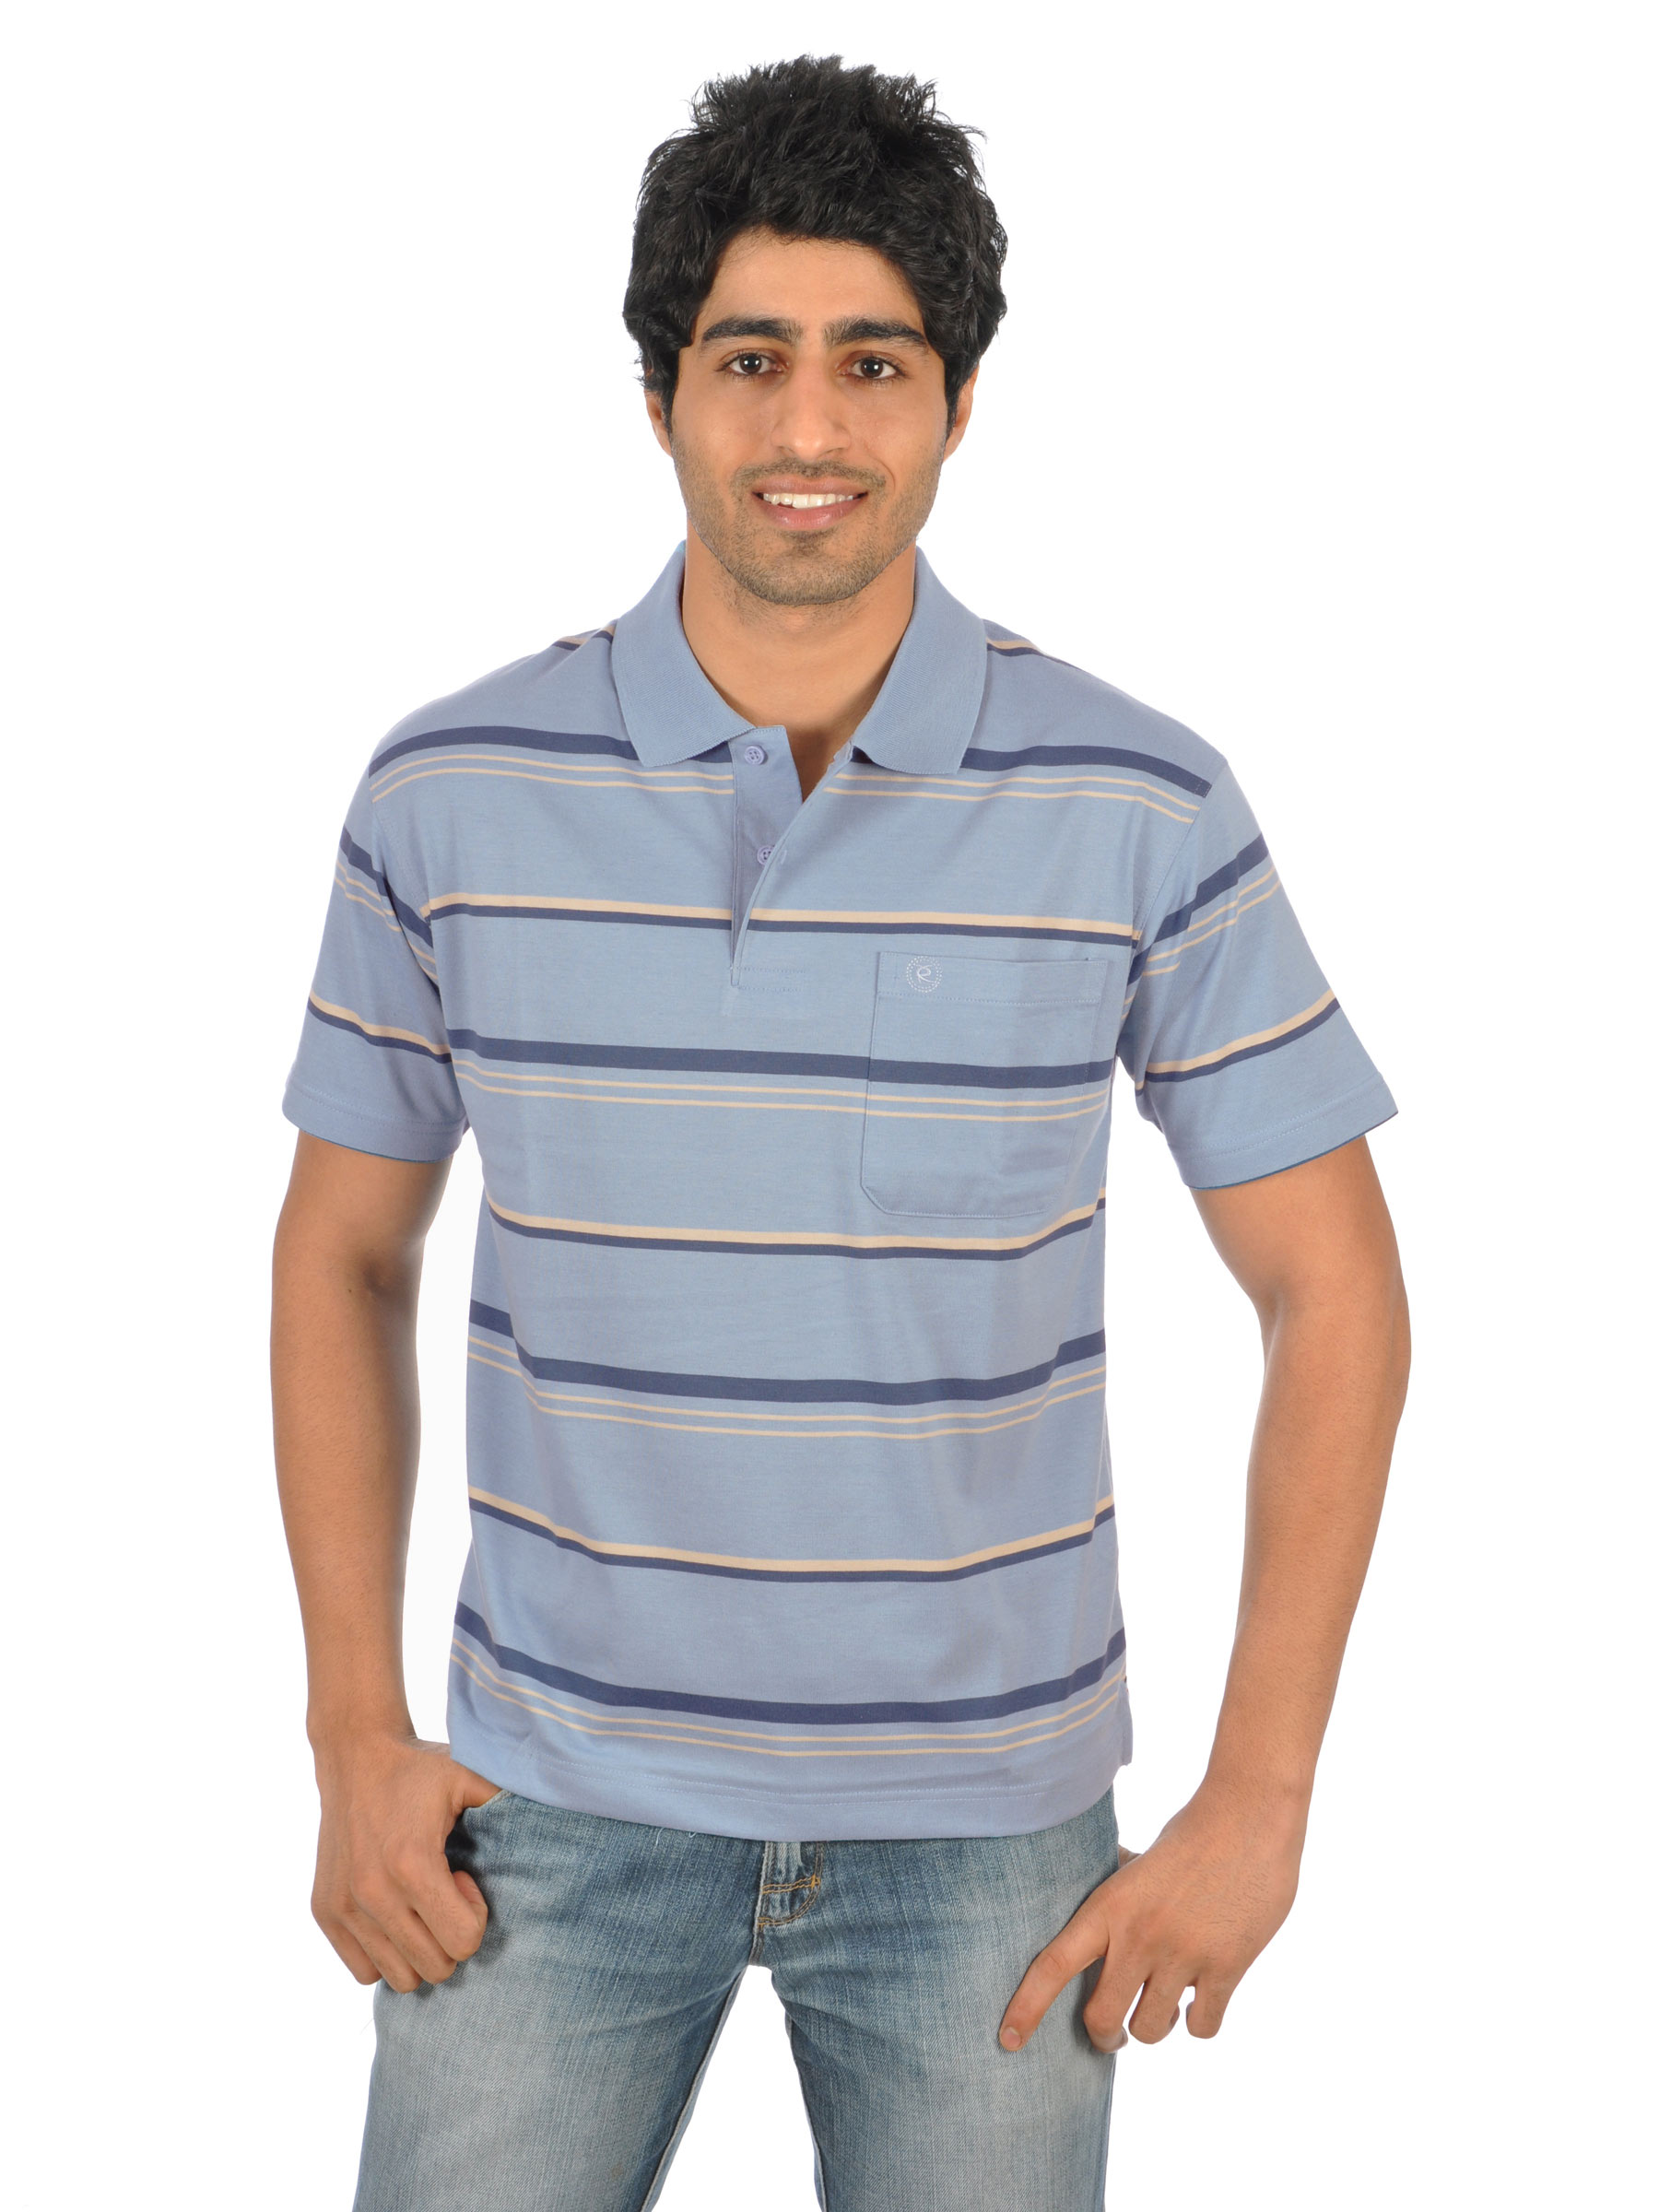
Classic Polo Men Ikon Blue Polo Tshirts
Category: Apparel / Topwear / Tshirts
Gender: Men
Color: Blue
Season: Fall 2011
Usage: Casual